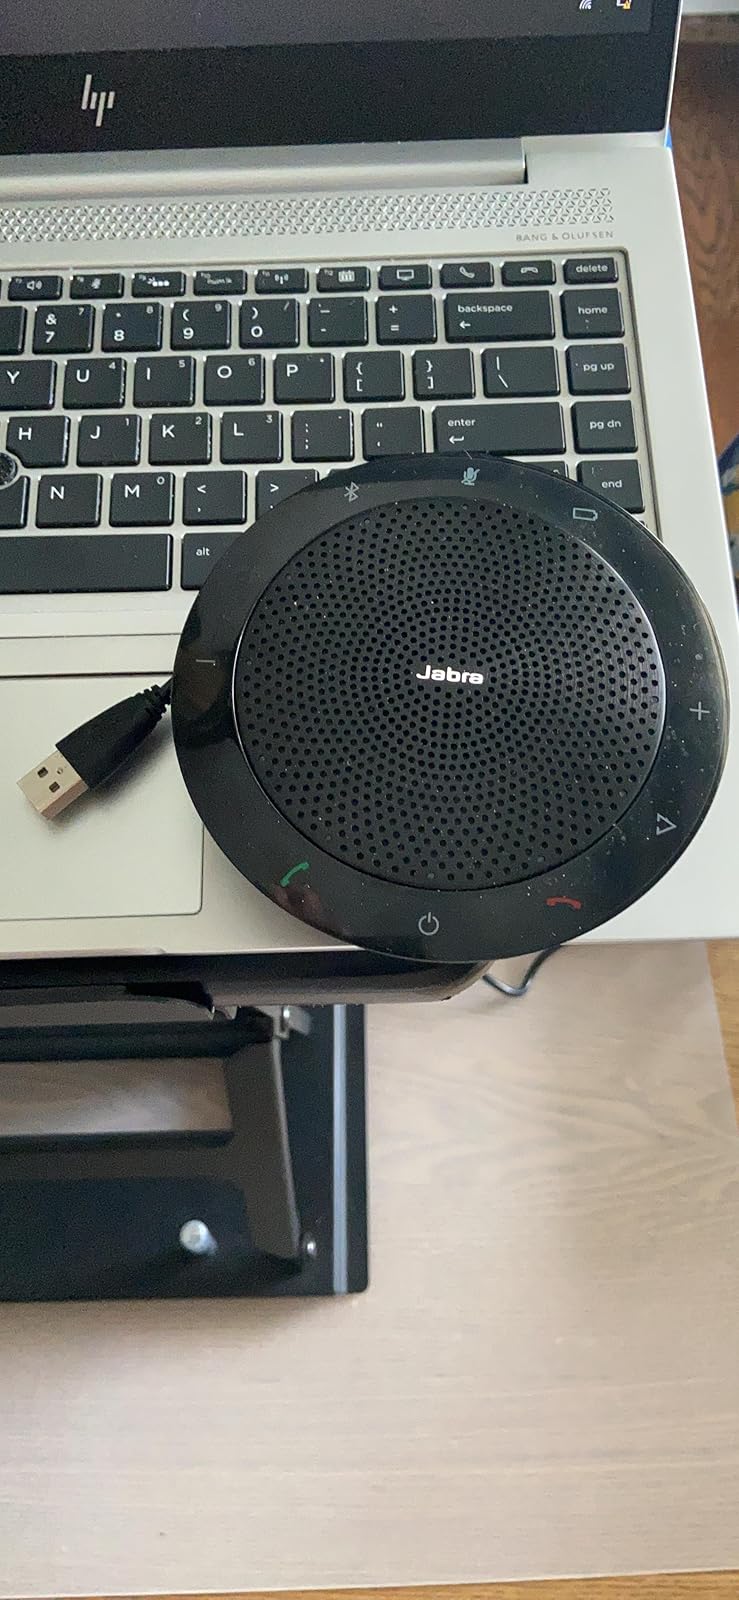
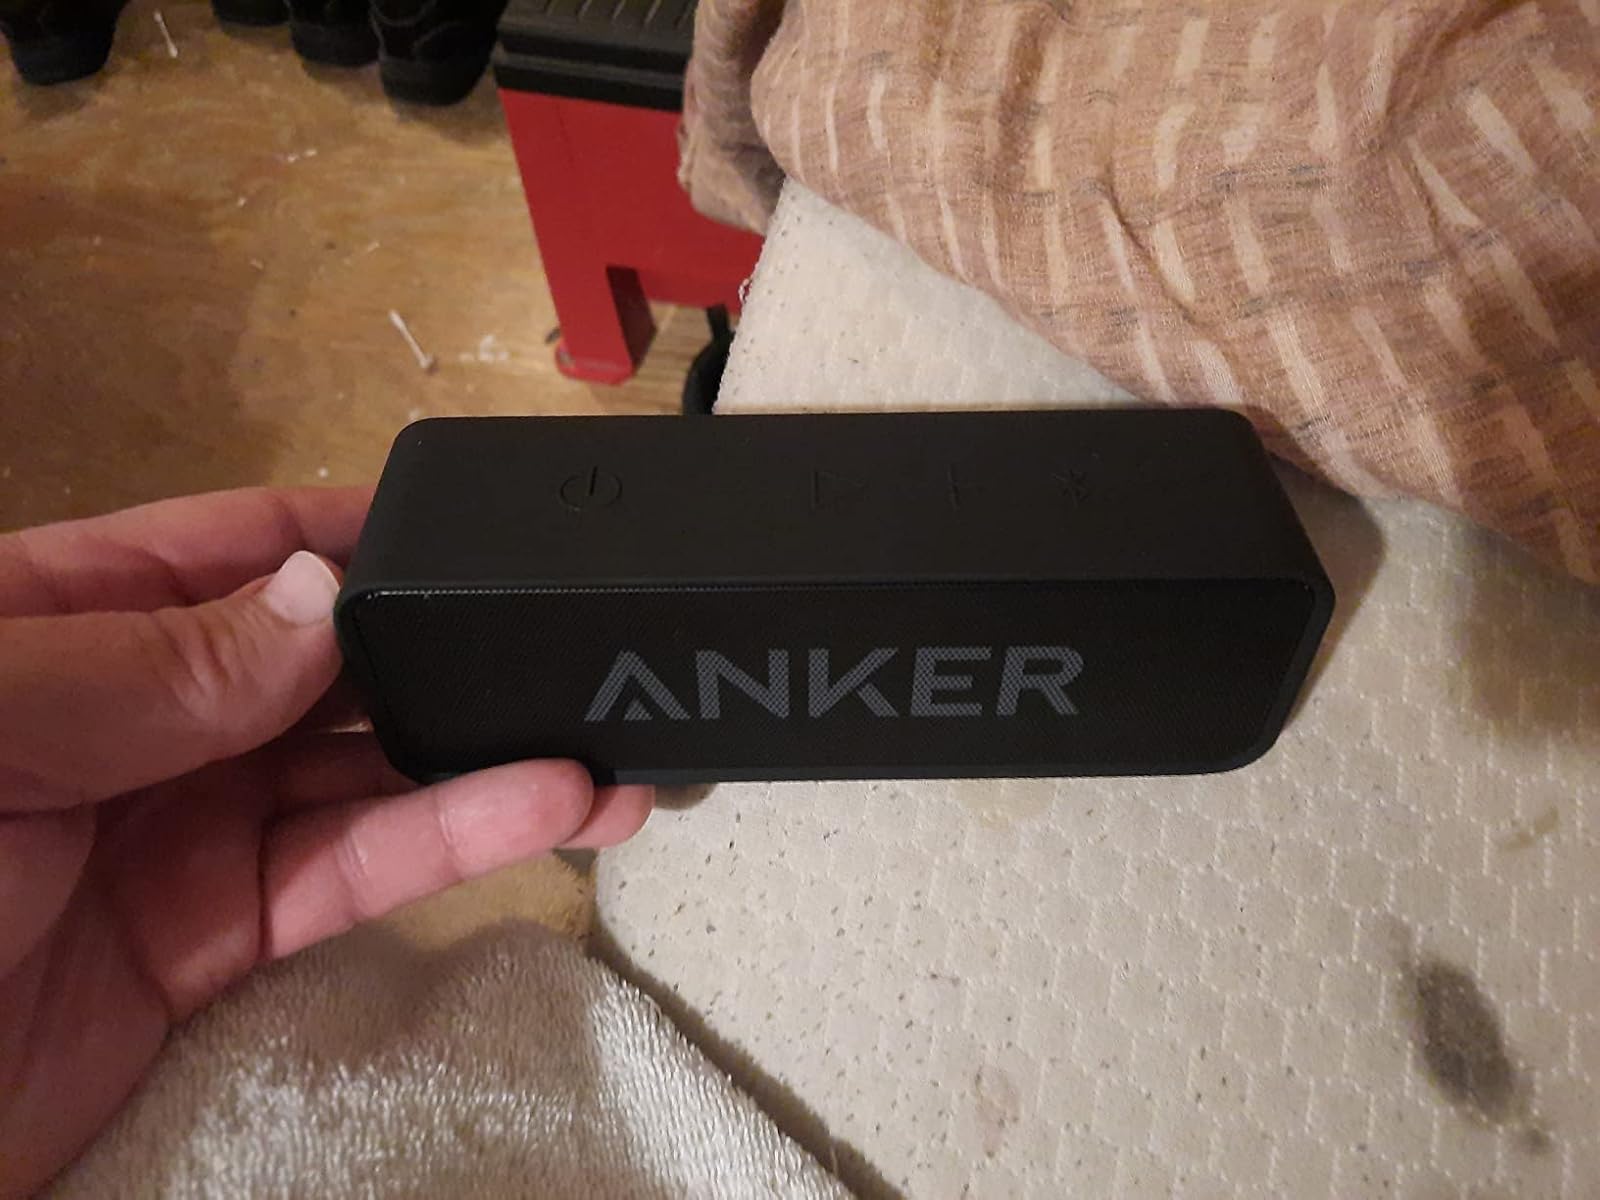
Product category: speaker
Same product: no